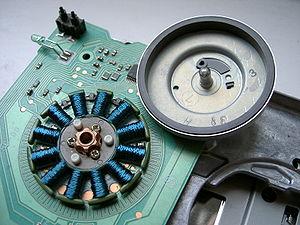
Un moteur sans balais, ou « moteur brushless », ou machine synchrone auto-pilotée à aimants permanents, est une machine électrique de la catégorie des machines synchrones, dont le rotor est constitué d'un ou de plusieurs aimants permanents et pourvu d'origine d'un capteur de position rotorique: capteur à effet Hall, synchro-résolver, codeur rotatif, ou tout autre système permettant l'auto-pilotage de la machine.